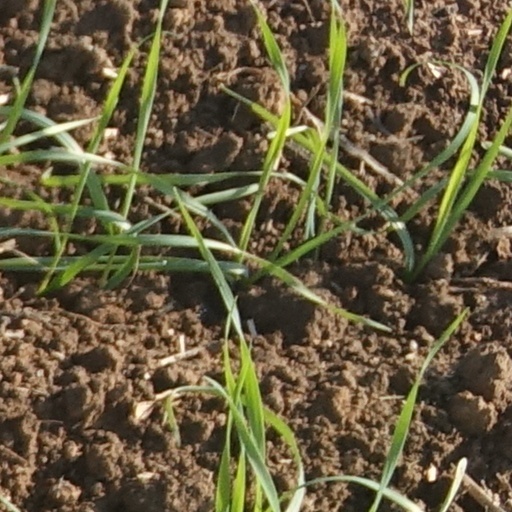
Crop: wheat